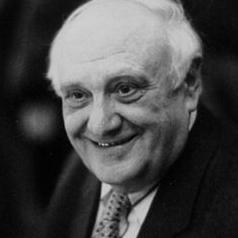
Age: 81